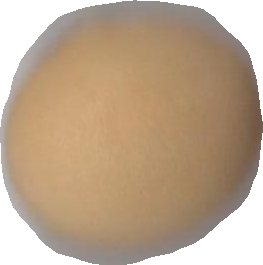
Variety: Grobogan